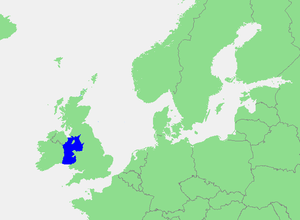
Ce tableau liste toutes les mers du monde que l'Organisation hydrographique internationale reconnaît comme telles dans sa publication S-23 Limites des océans et des mers. Dans cette publication tous les mers et océans ont un numéro d'identification, et on y trouve une description littéraire précise de leurs limites. Ces numéros d'identification sont ceux qui ordonnent cette table.